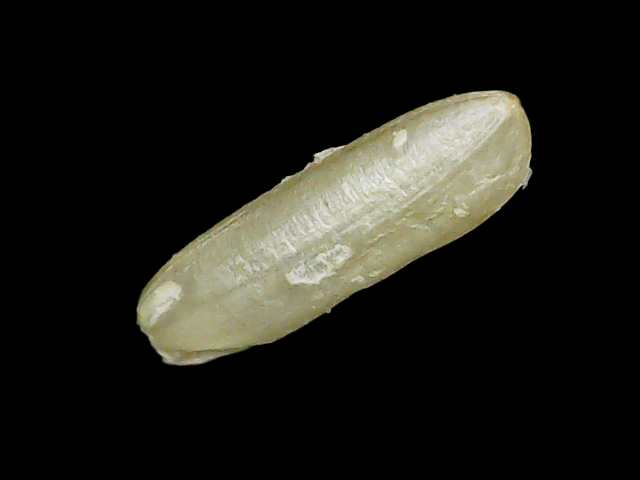
Rice variety: Binadhan26